Robin Byrd

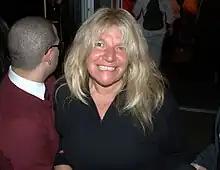
Robin Byrd at a party in New York (2010)

Robin Byrd (born April 6, 1957) is an American former pornographic film actress and the host of "The Robin Byrd Show", which has appeared on leased access cable television in New York City since 1977.